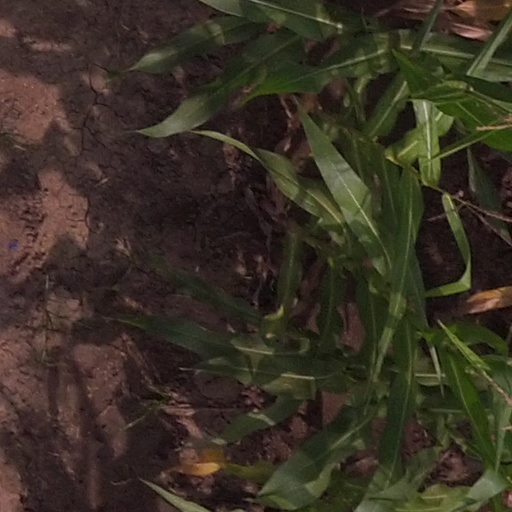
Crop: maize; corn